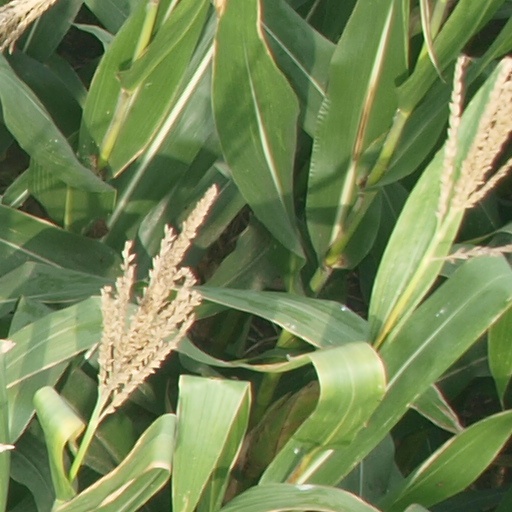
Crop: maize; corn